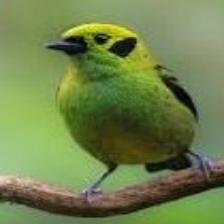
Species: EMERALD TANAGER
Scientific name: TANGARA FLORIDA